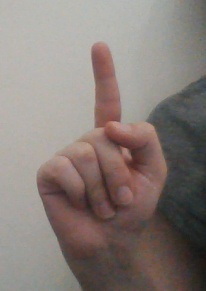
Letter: bb